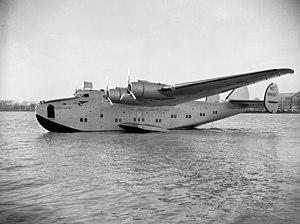
La Nuit de tous les dangers est un roman de Ken Follett publié en 1991.